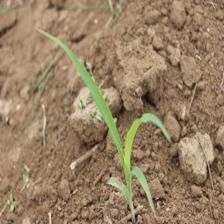
Label: Sorghum